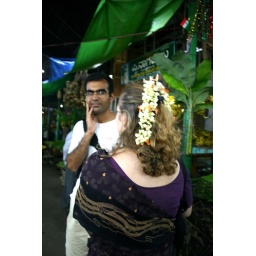
Jasmine in Linda's hair Devaraja flower and fruit market, Mysore